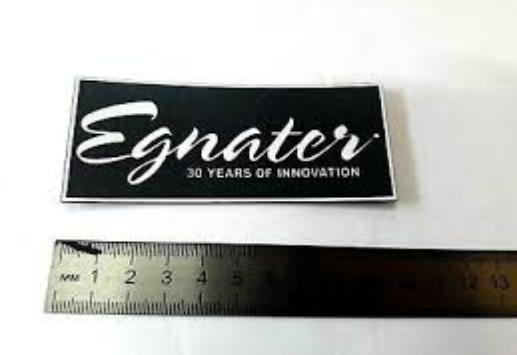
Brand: Egnater
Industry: Electronic